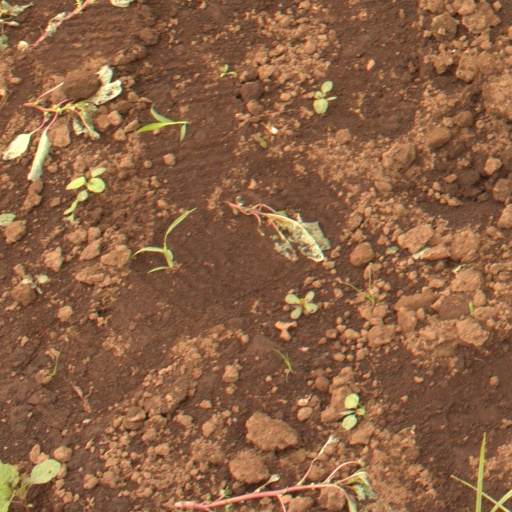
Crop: soybean